Maecenas E. Benton

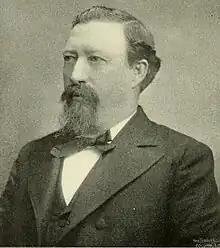
From Volume 1 of 1899's "Autobiographies and Portraits of the President, Cabinet, Supreme Court, and Fifty-fifth Congress"

Maecenas Eason Benton (January 29, 1848 – April 27, 1924) was a U.S. Representative from Missouri. He was the father of Thomas Hart Benton, who gained fame as a painter of the American Scene. His uncle was Thomas Hart Benton, one of the first two United States Senators elected from Missouri.